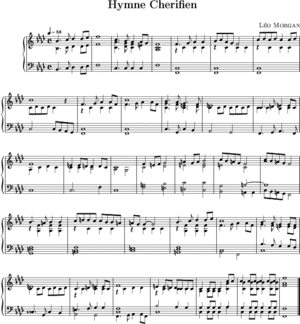
Partition de l'hymne du Maroc